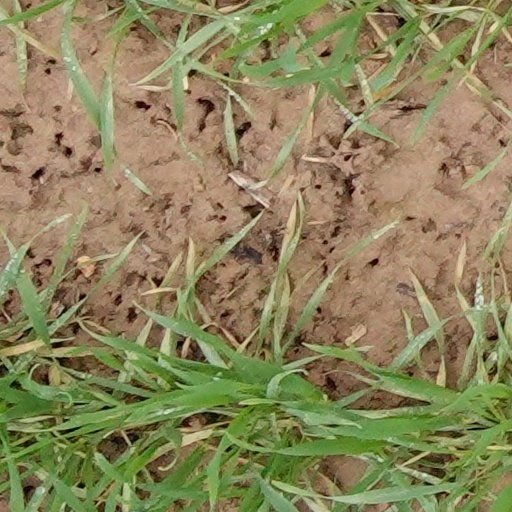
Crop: wheat